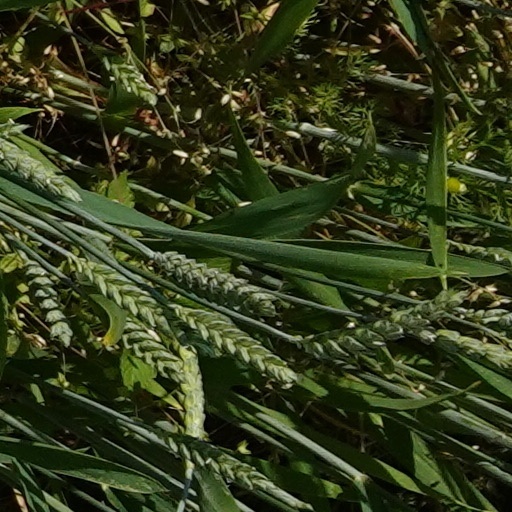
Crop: wheat